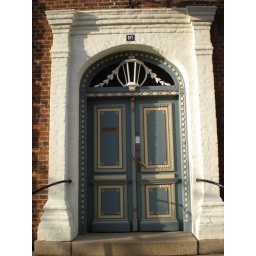
one of the many many cute doors in denmark's oldest town, ribe